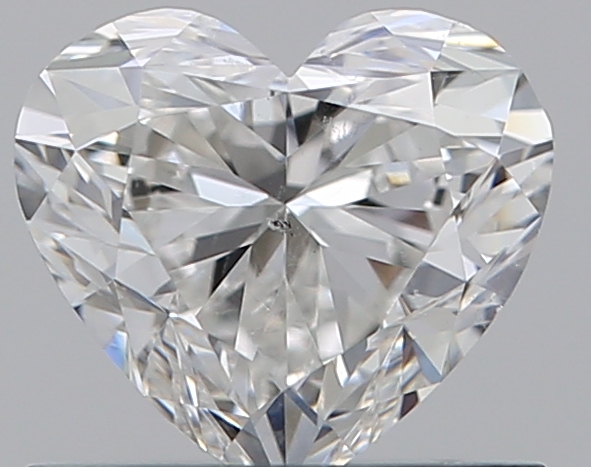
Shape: heart
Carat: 0.75
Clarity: SI1
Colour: F
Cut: EX
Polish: VG
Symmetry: VG
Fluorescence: N
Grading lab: GIA
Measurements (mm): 5.56 x 6.13 x 3.59